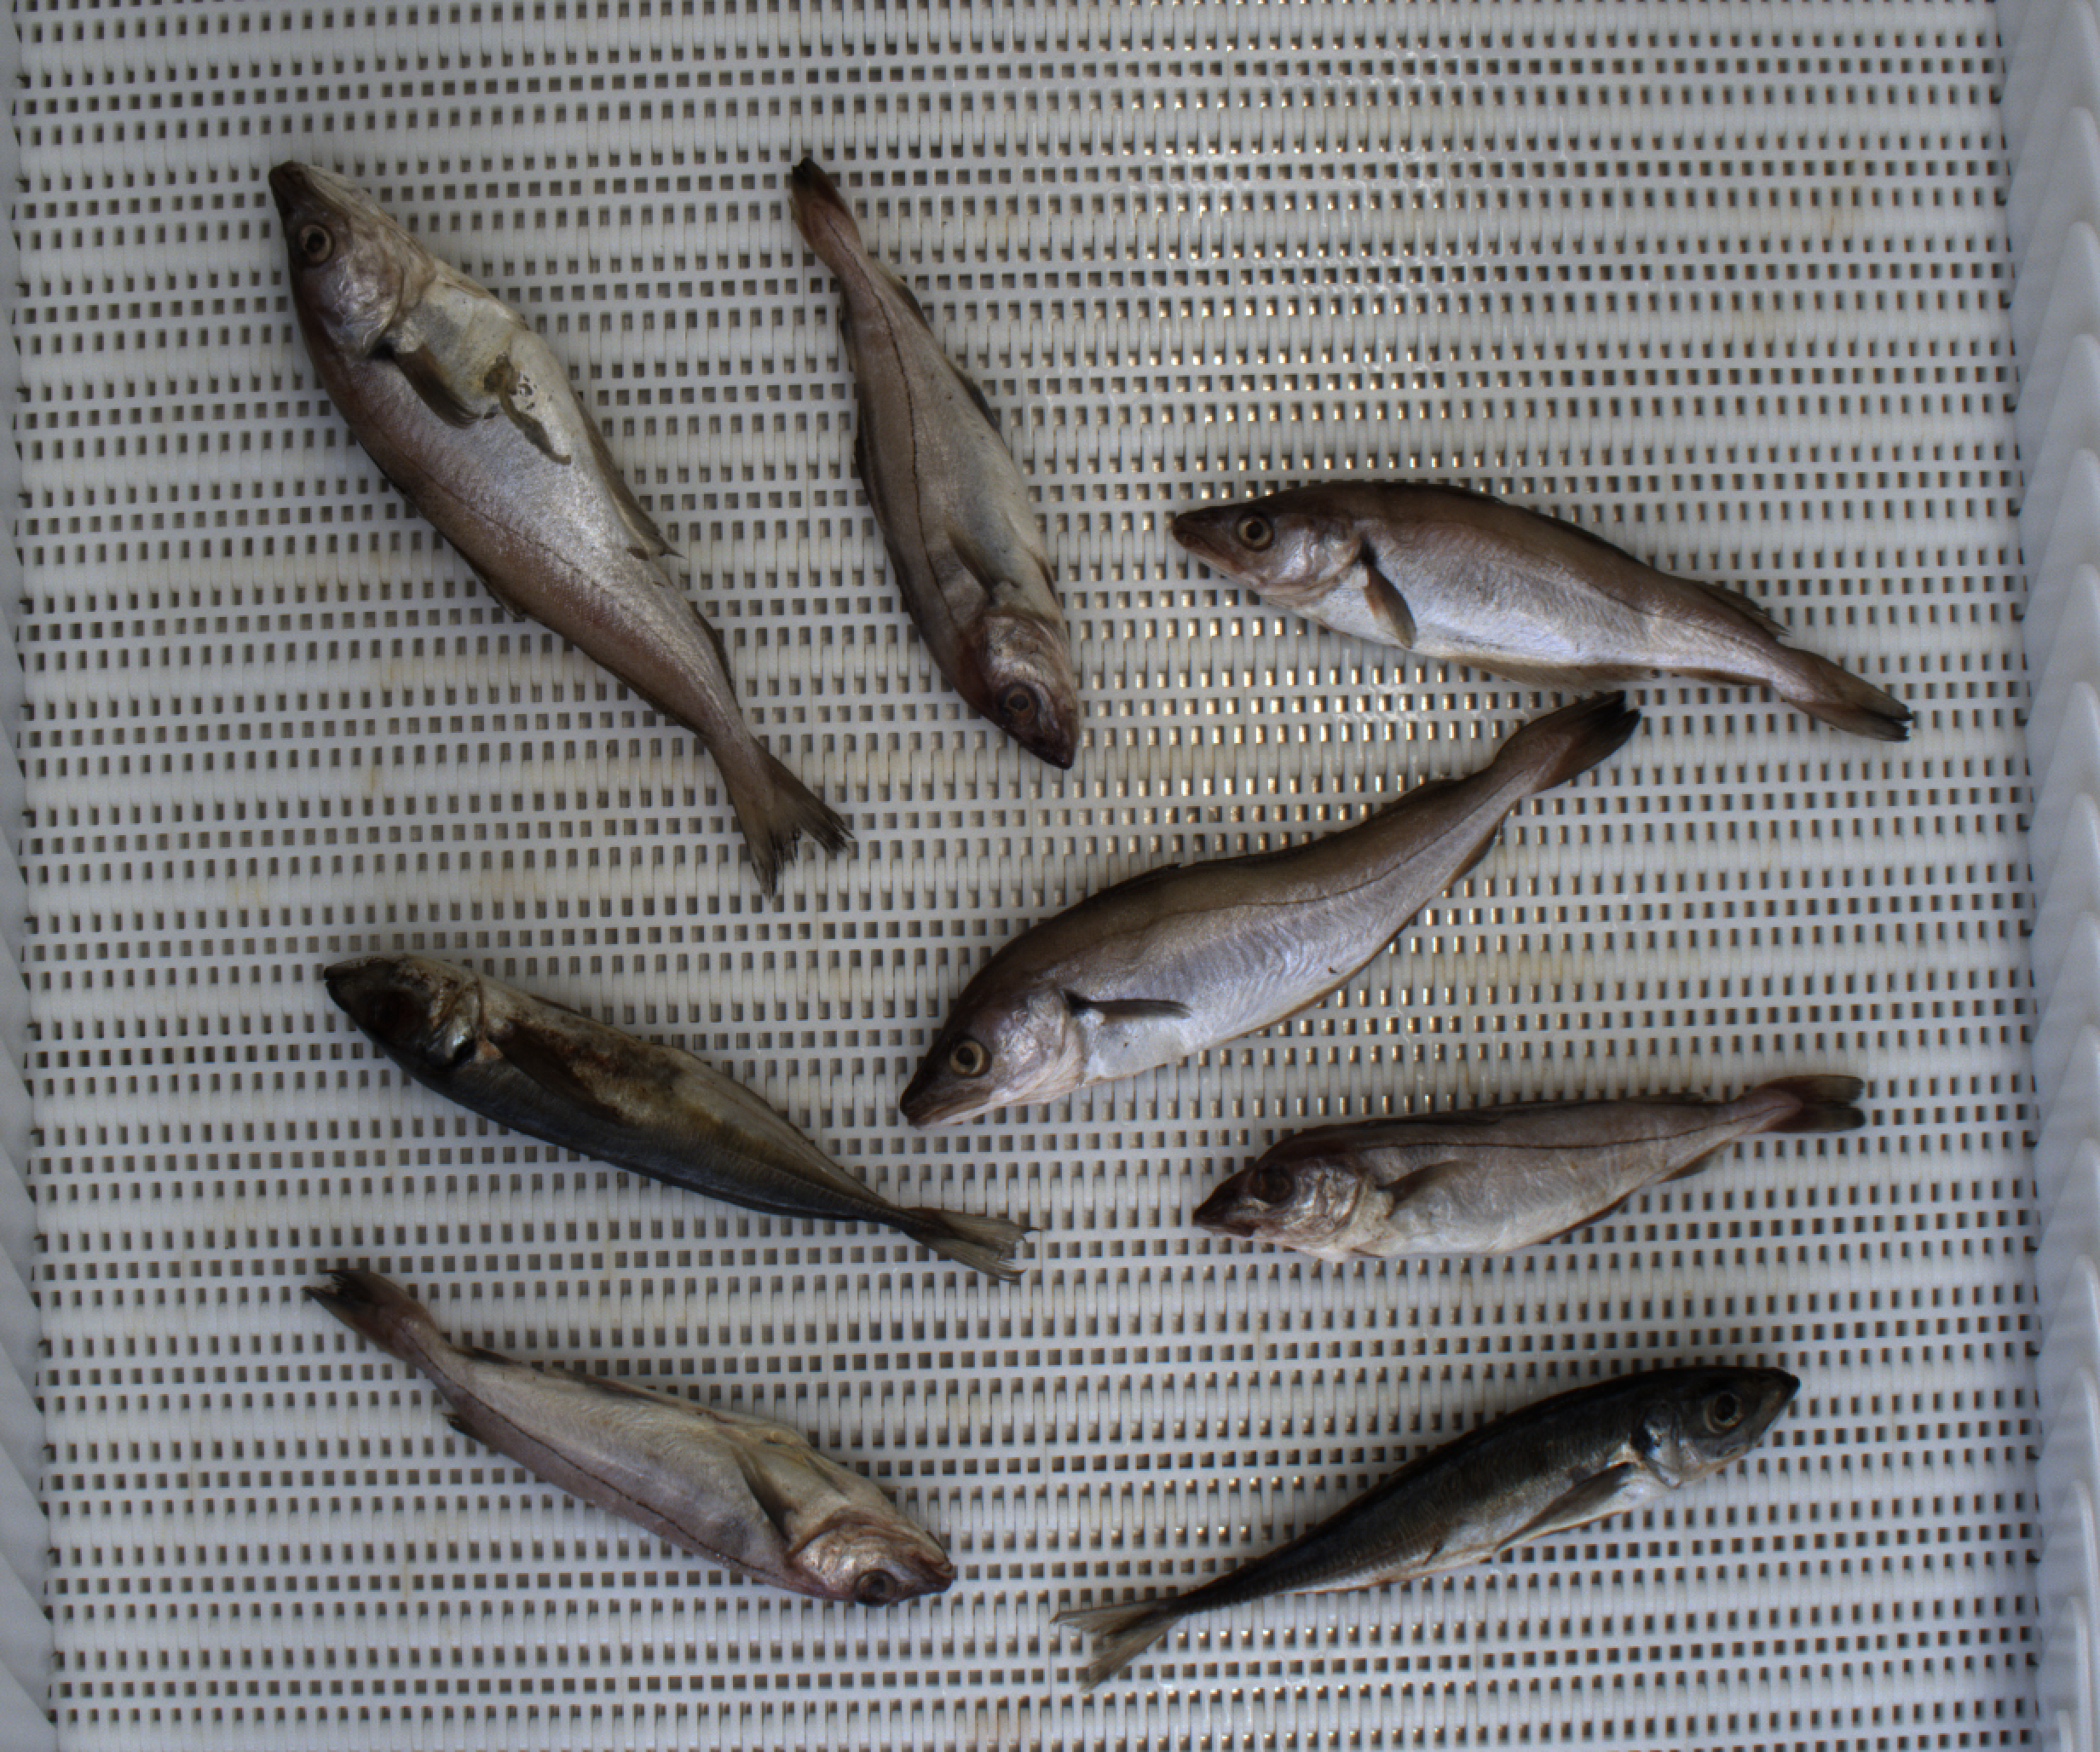
Total fish: 8
Cod: 0
Haddock: 3
Whiting: 3
Hake: 0
Horse mackerel: 2
Saithe: 0
Other: 0